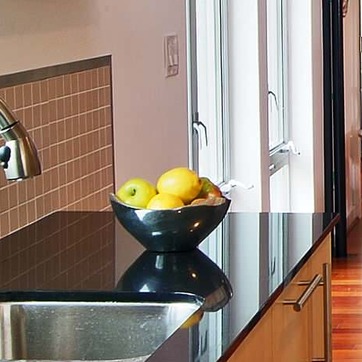
Material: food